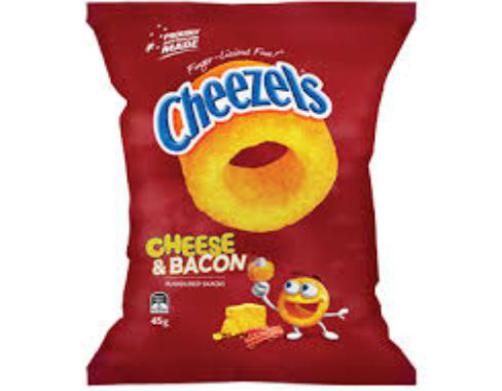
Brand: cheezels
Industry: Food